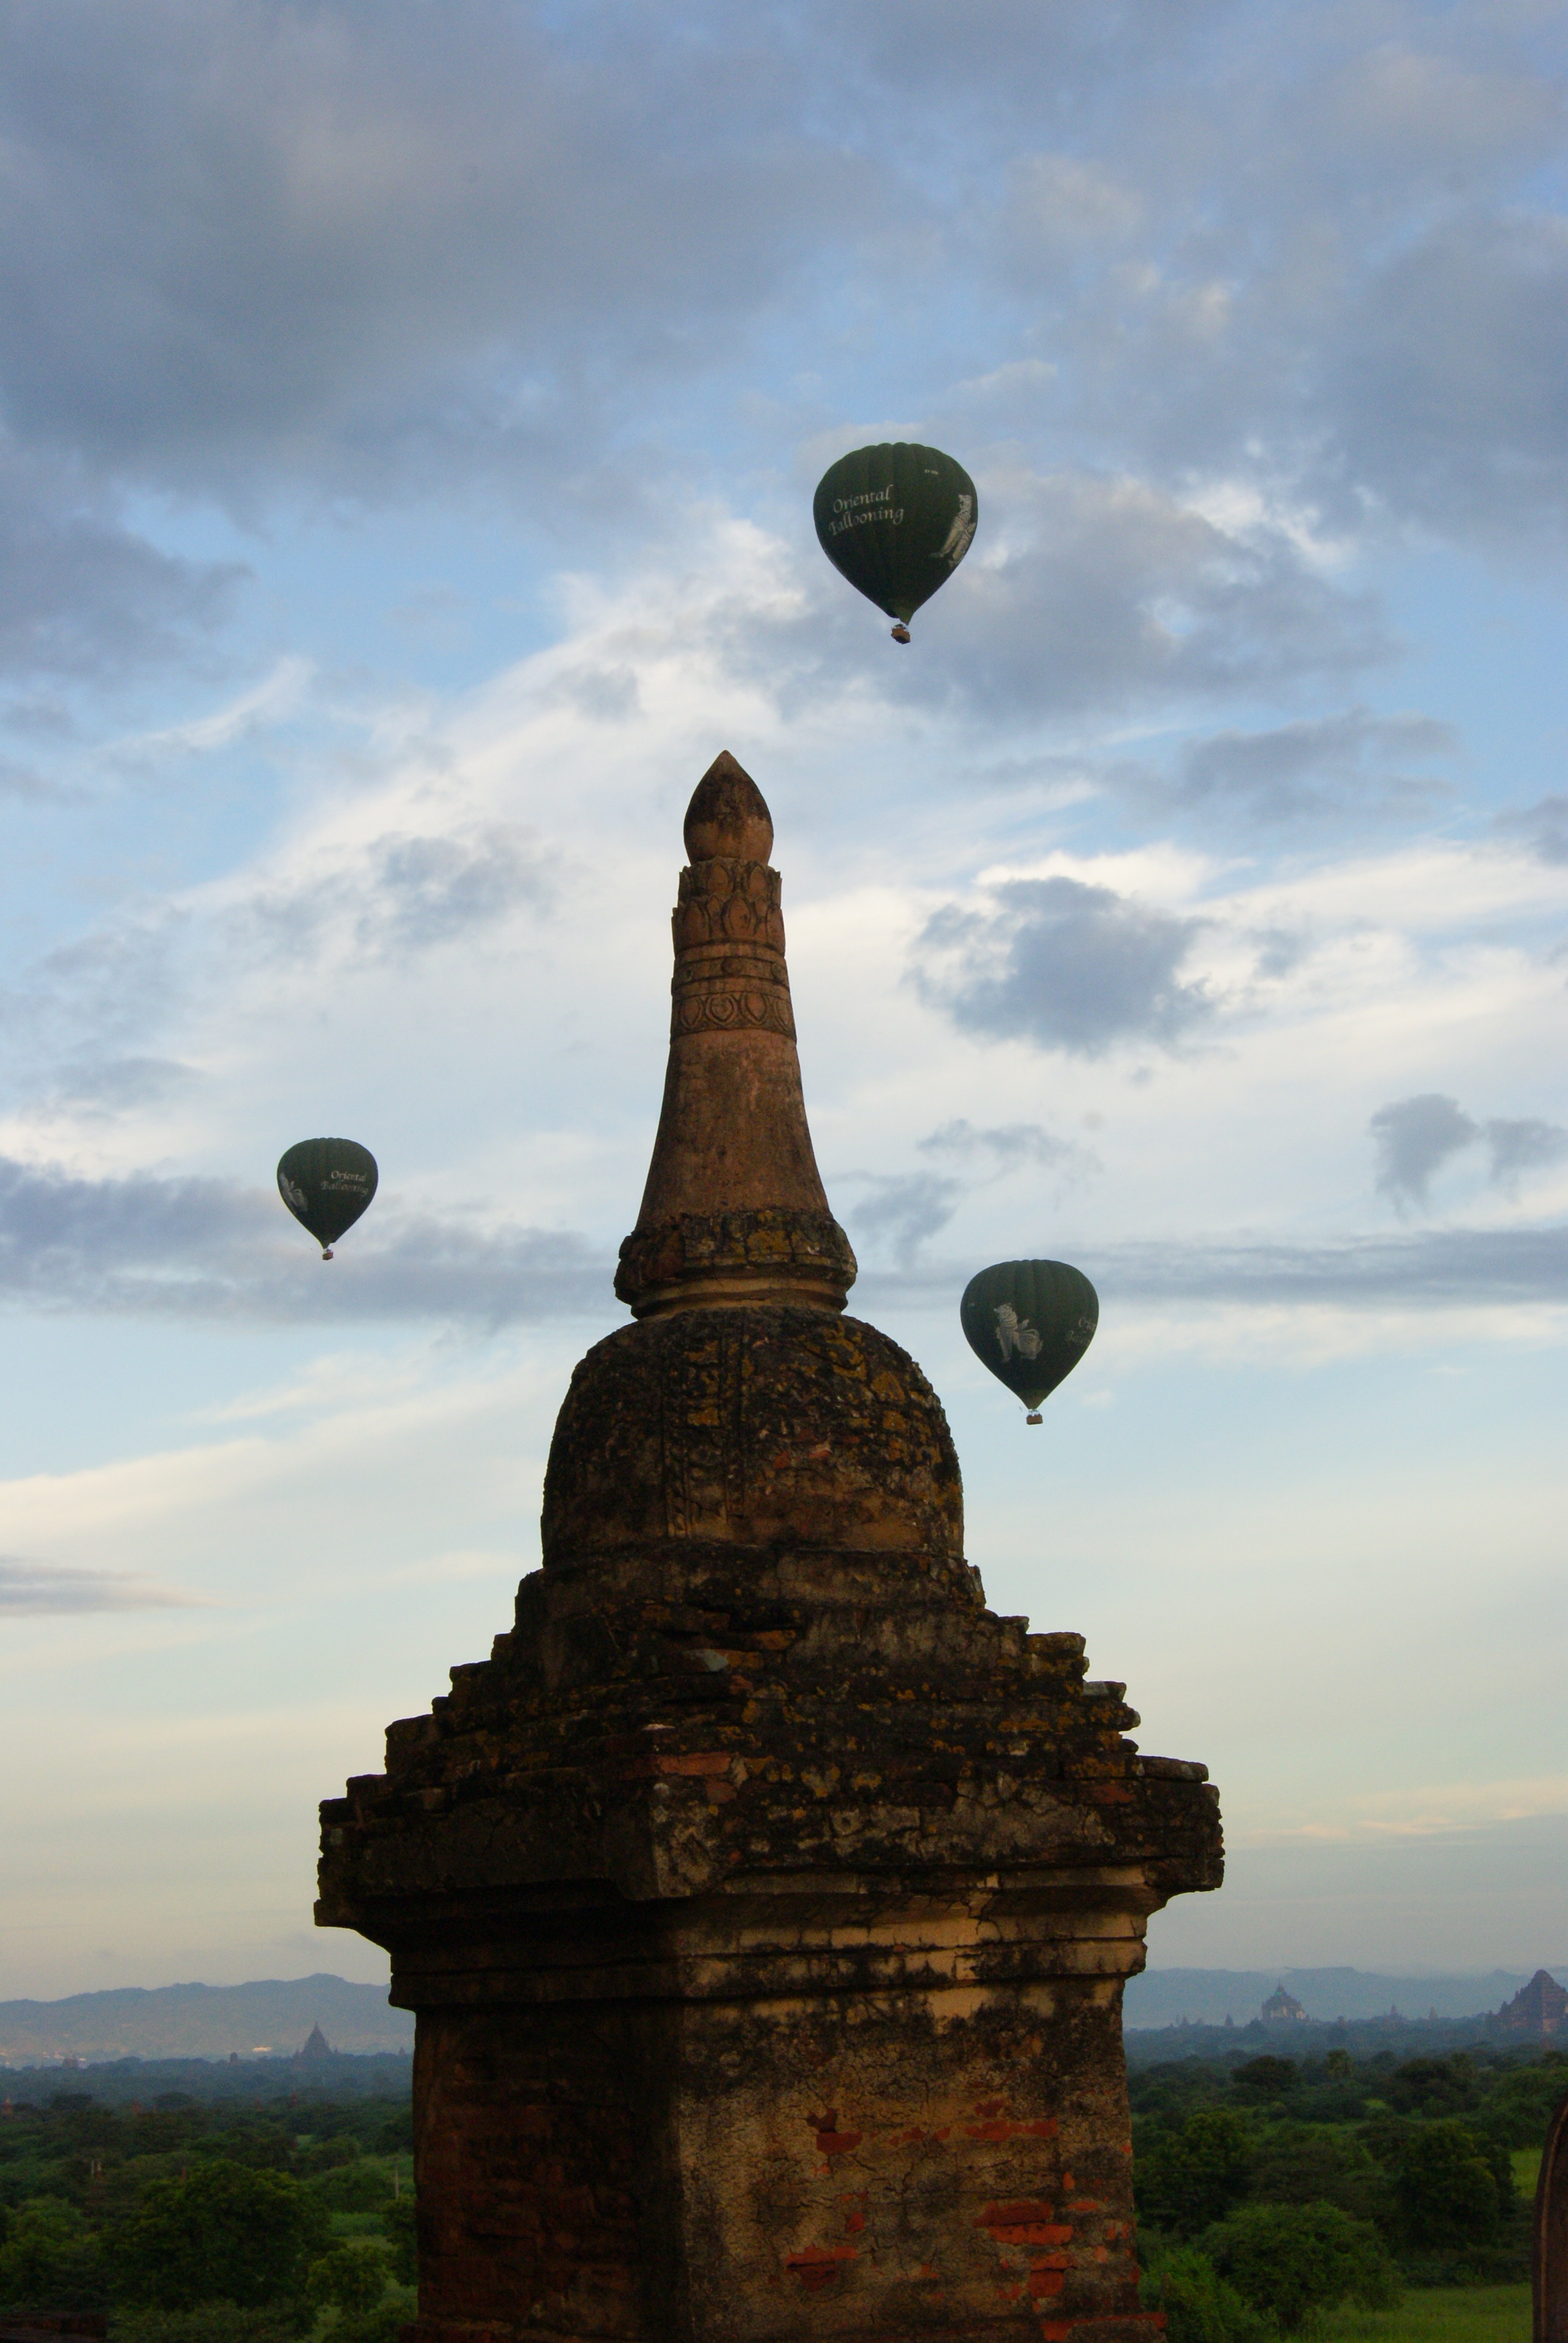
rock, cloud, architecture, sky, sunrise, morning, balloon, monument, travel, aircraft, statue, twilight, reflection, asia, ancient, landmark, attraction, temple, famous, heritage, pagoda, stupa, destination, myanmar, southeast, burma, bagan, atmosphere of earth